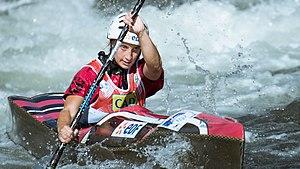
Mathilde Valdenaire durant le championnat du monde 2019 de canoë de descente à La Seu d'Urgell, Espagne.